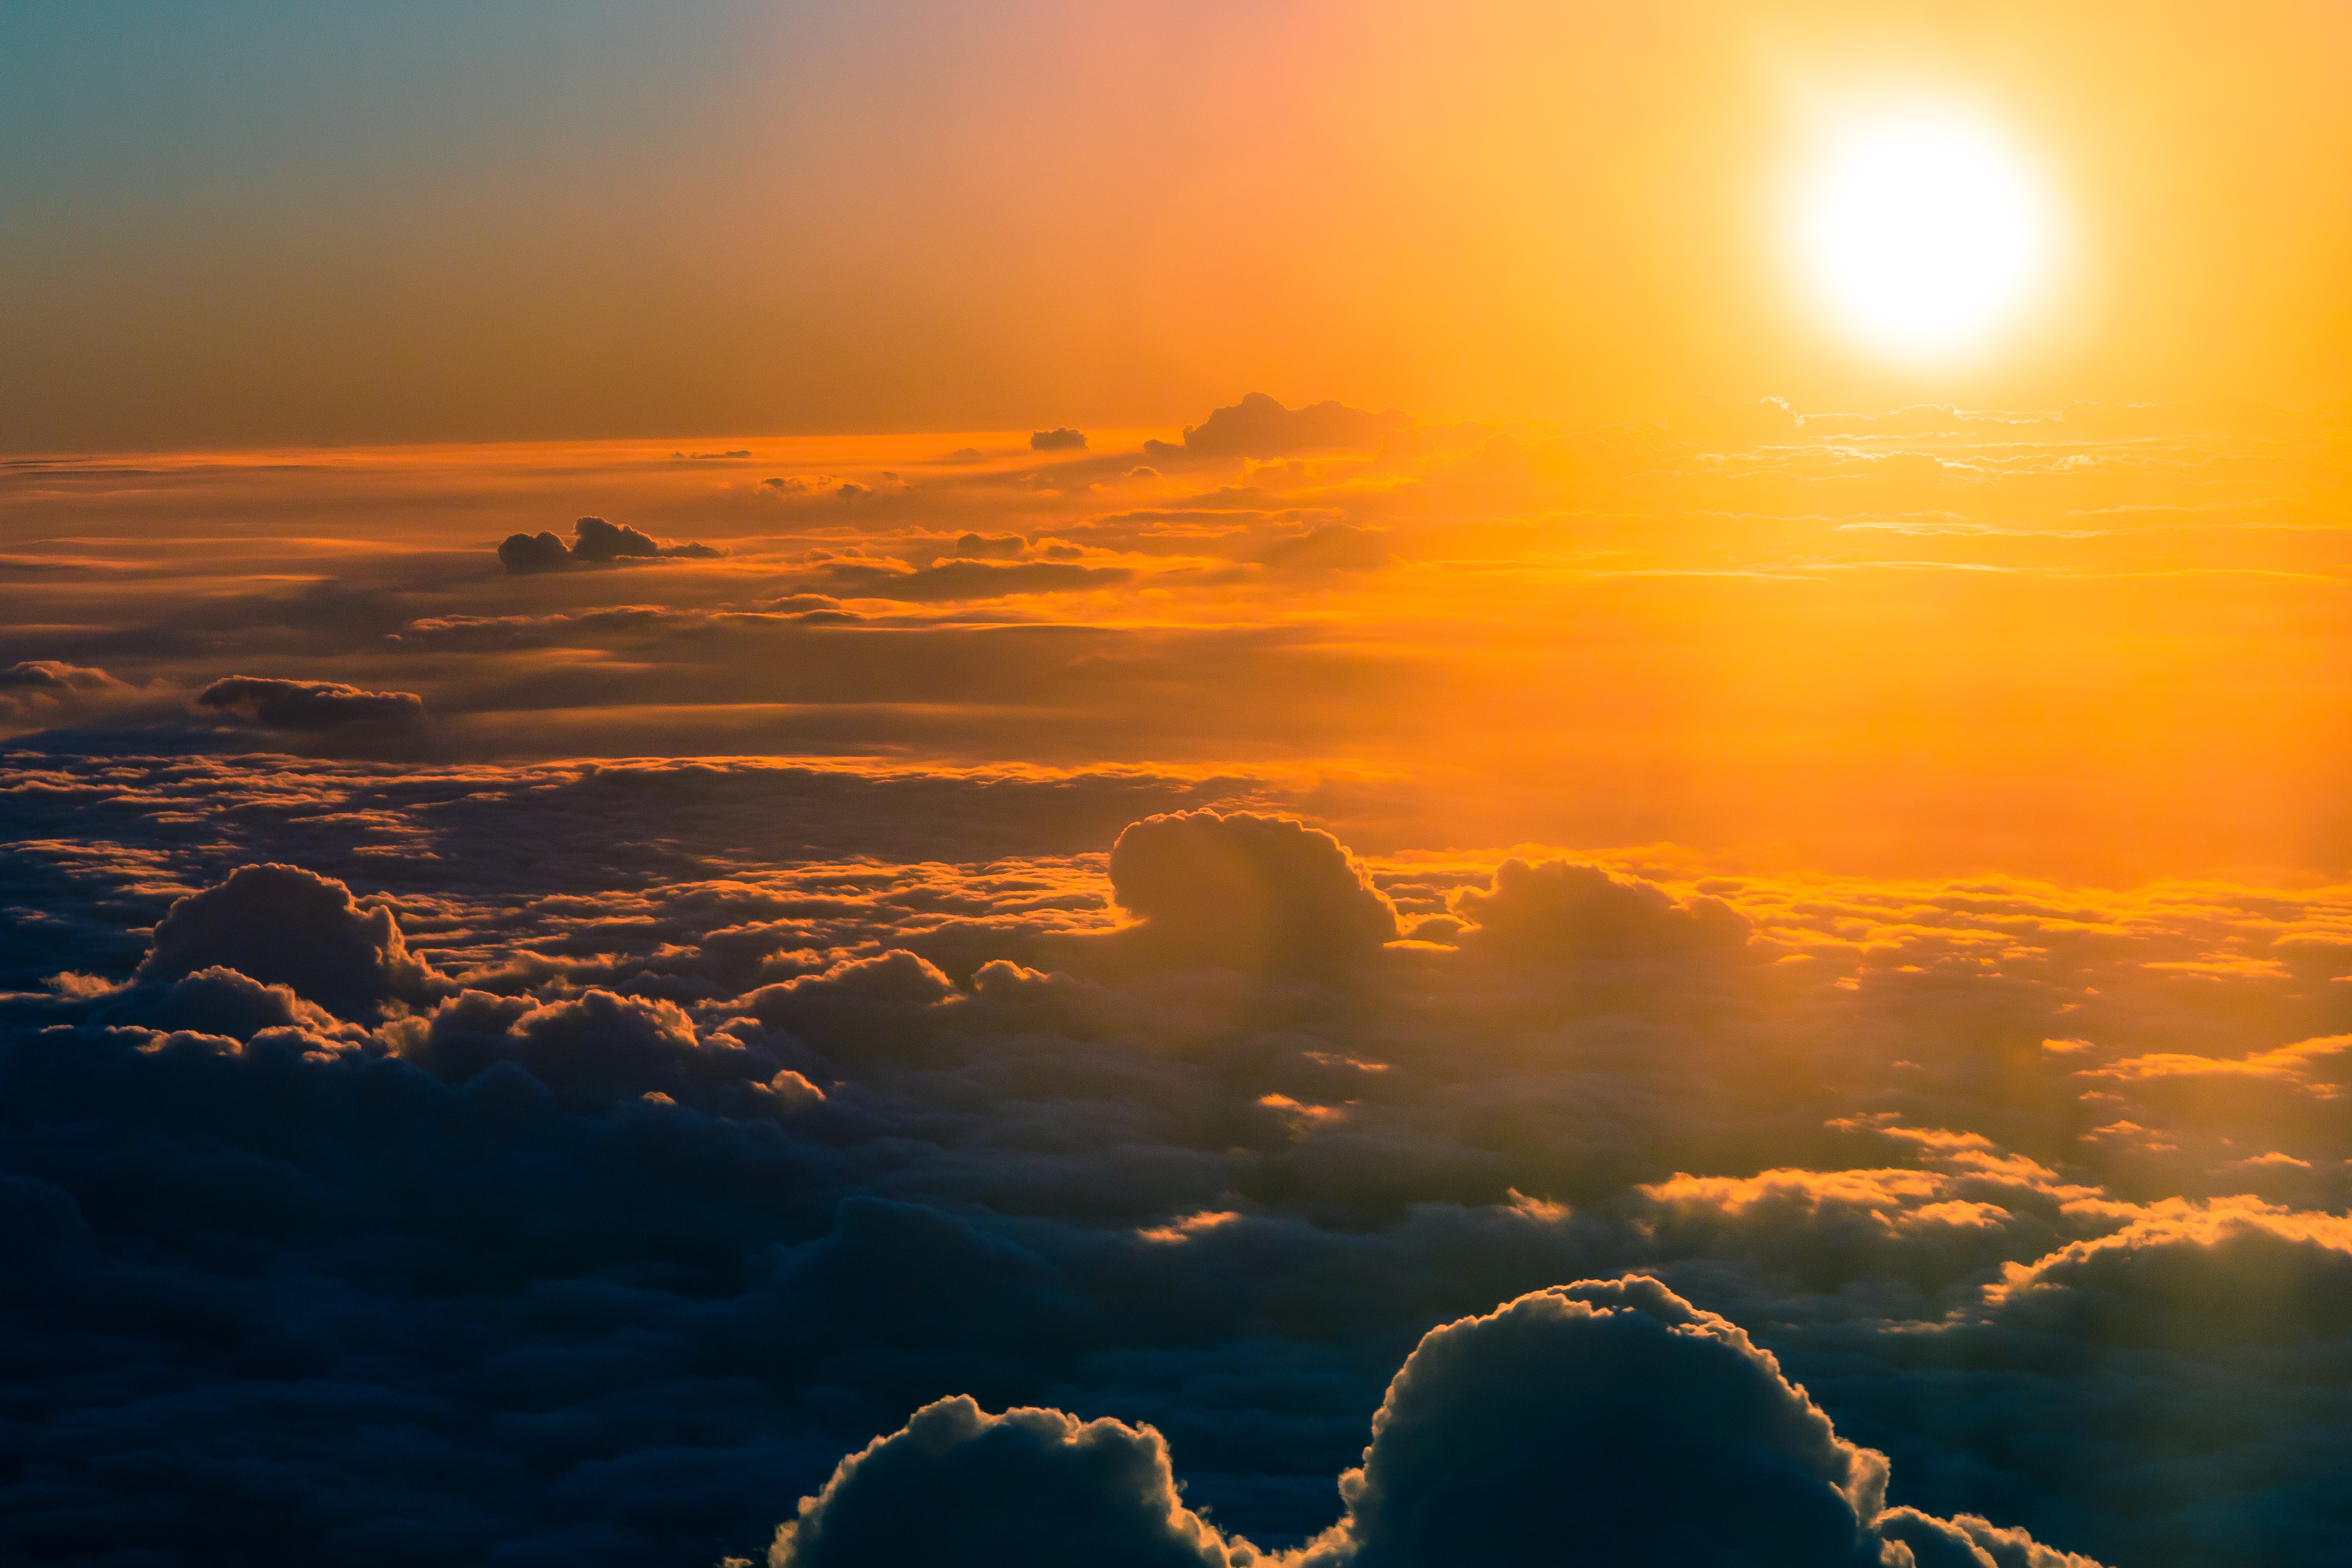
sea, horizon, cloud, sky, sun, sunrise, sunset, sunlight, morning, dawn, atmosphere, airplane, dusk, evening, reflection, high, aviation, natural, colorful, cloudscape, bright, afterglow, atmospheric phenomenon, red sky at morning